Home Office

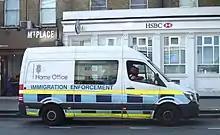
A Home Office Immigration Enforcement vehicle in north London

The Home Office (HO), also known (especially in official papers and when referred to in Parliament) as the Home Department, is the United Kingdom's interior ministry. It is responsible for public safety and policing, border security, immigration, passports, and civil registration.